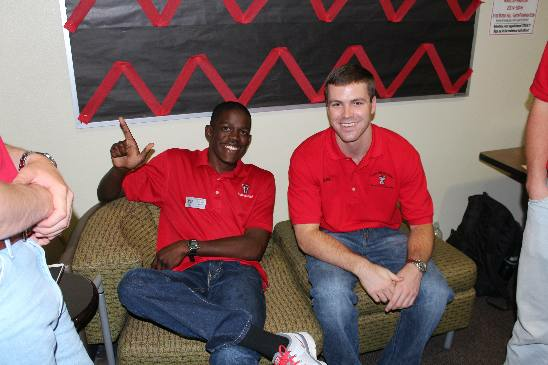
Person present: Yes